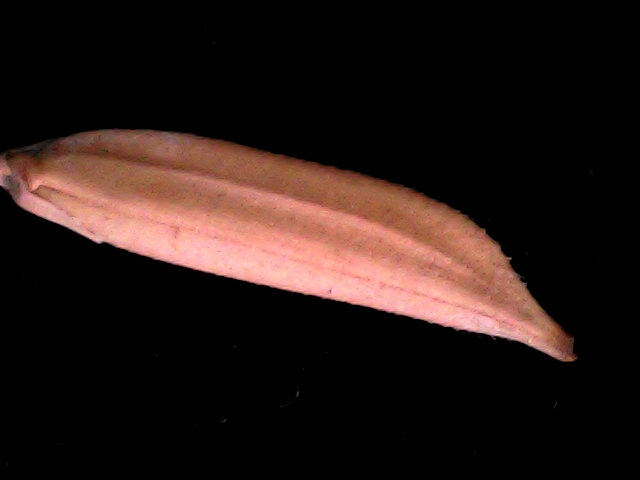
Rice variety: BD70